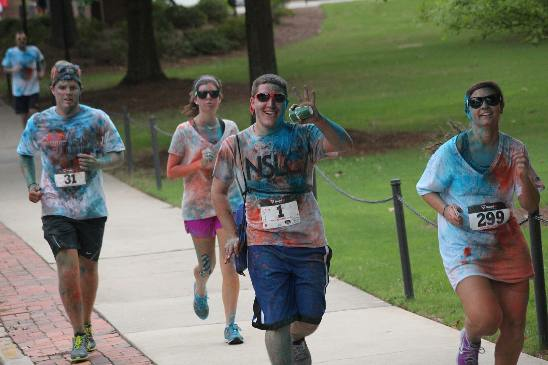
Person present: Yes